William Bannon

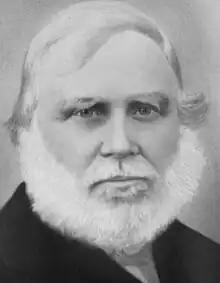
Bannon,

William Bannon ( – 27 February 1904) was an Irishman who served in the British 65th Regiment of Foot in the New Zealand Wars in the 1840s. In 1849 he was found guilty of desertion and theft and was sentenced to transportation for seven years to Van Diemen's Land (now Tasmania, Australia). A reward was posted for Bannon's capture after he escaped from a prison in Van Diemen's Land and, following his capture, he was transported to Norfolk Island before returning to Australia. "Murdering Gully Rd" at Table Cape, Tasmania is named after a murder that Bannon was accused of committing in 1858.